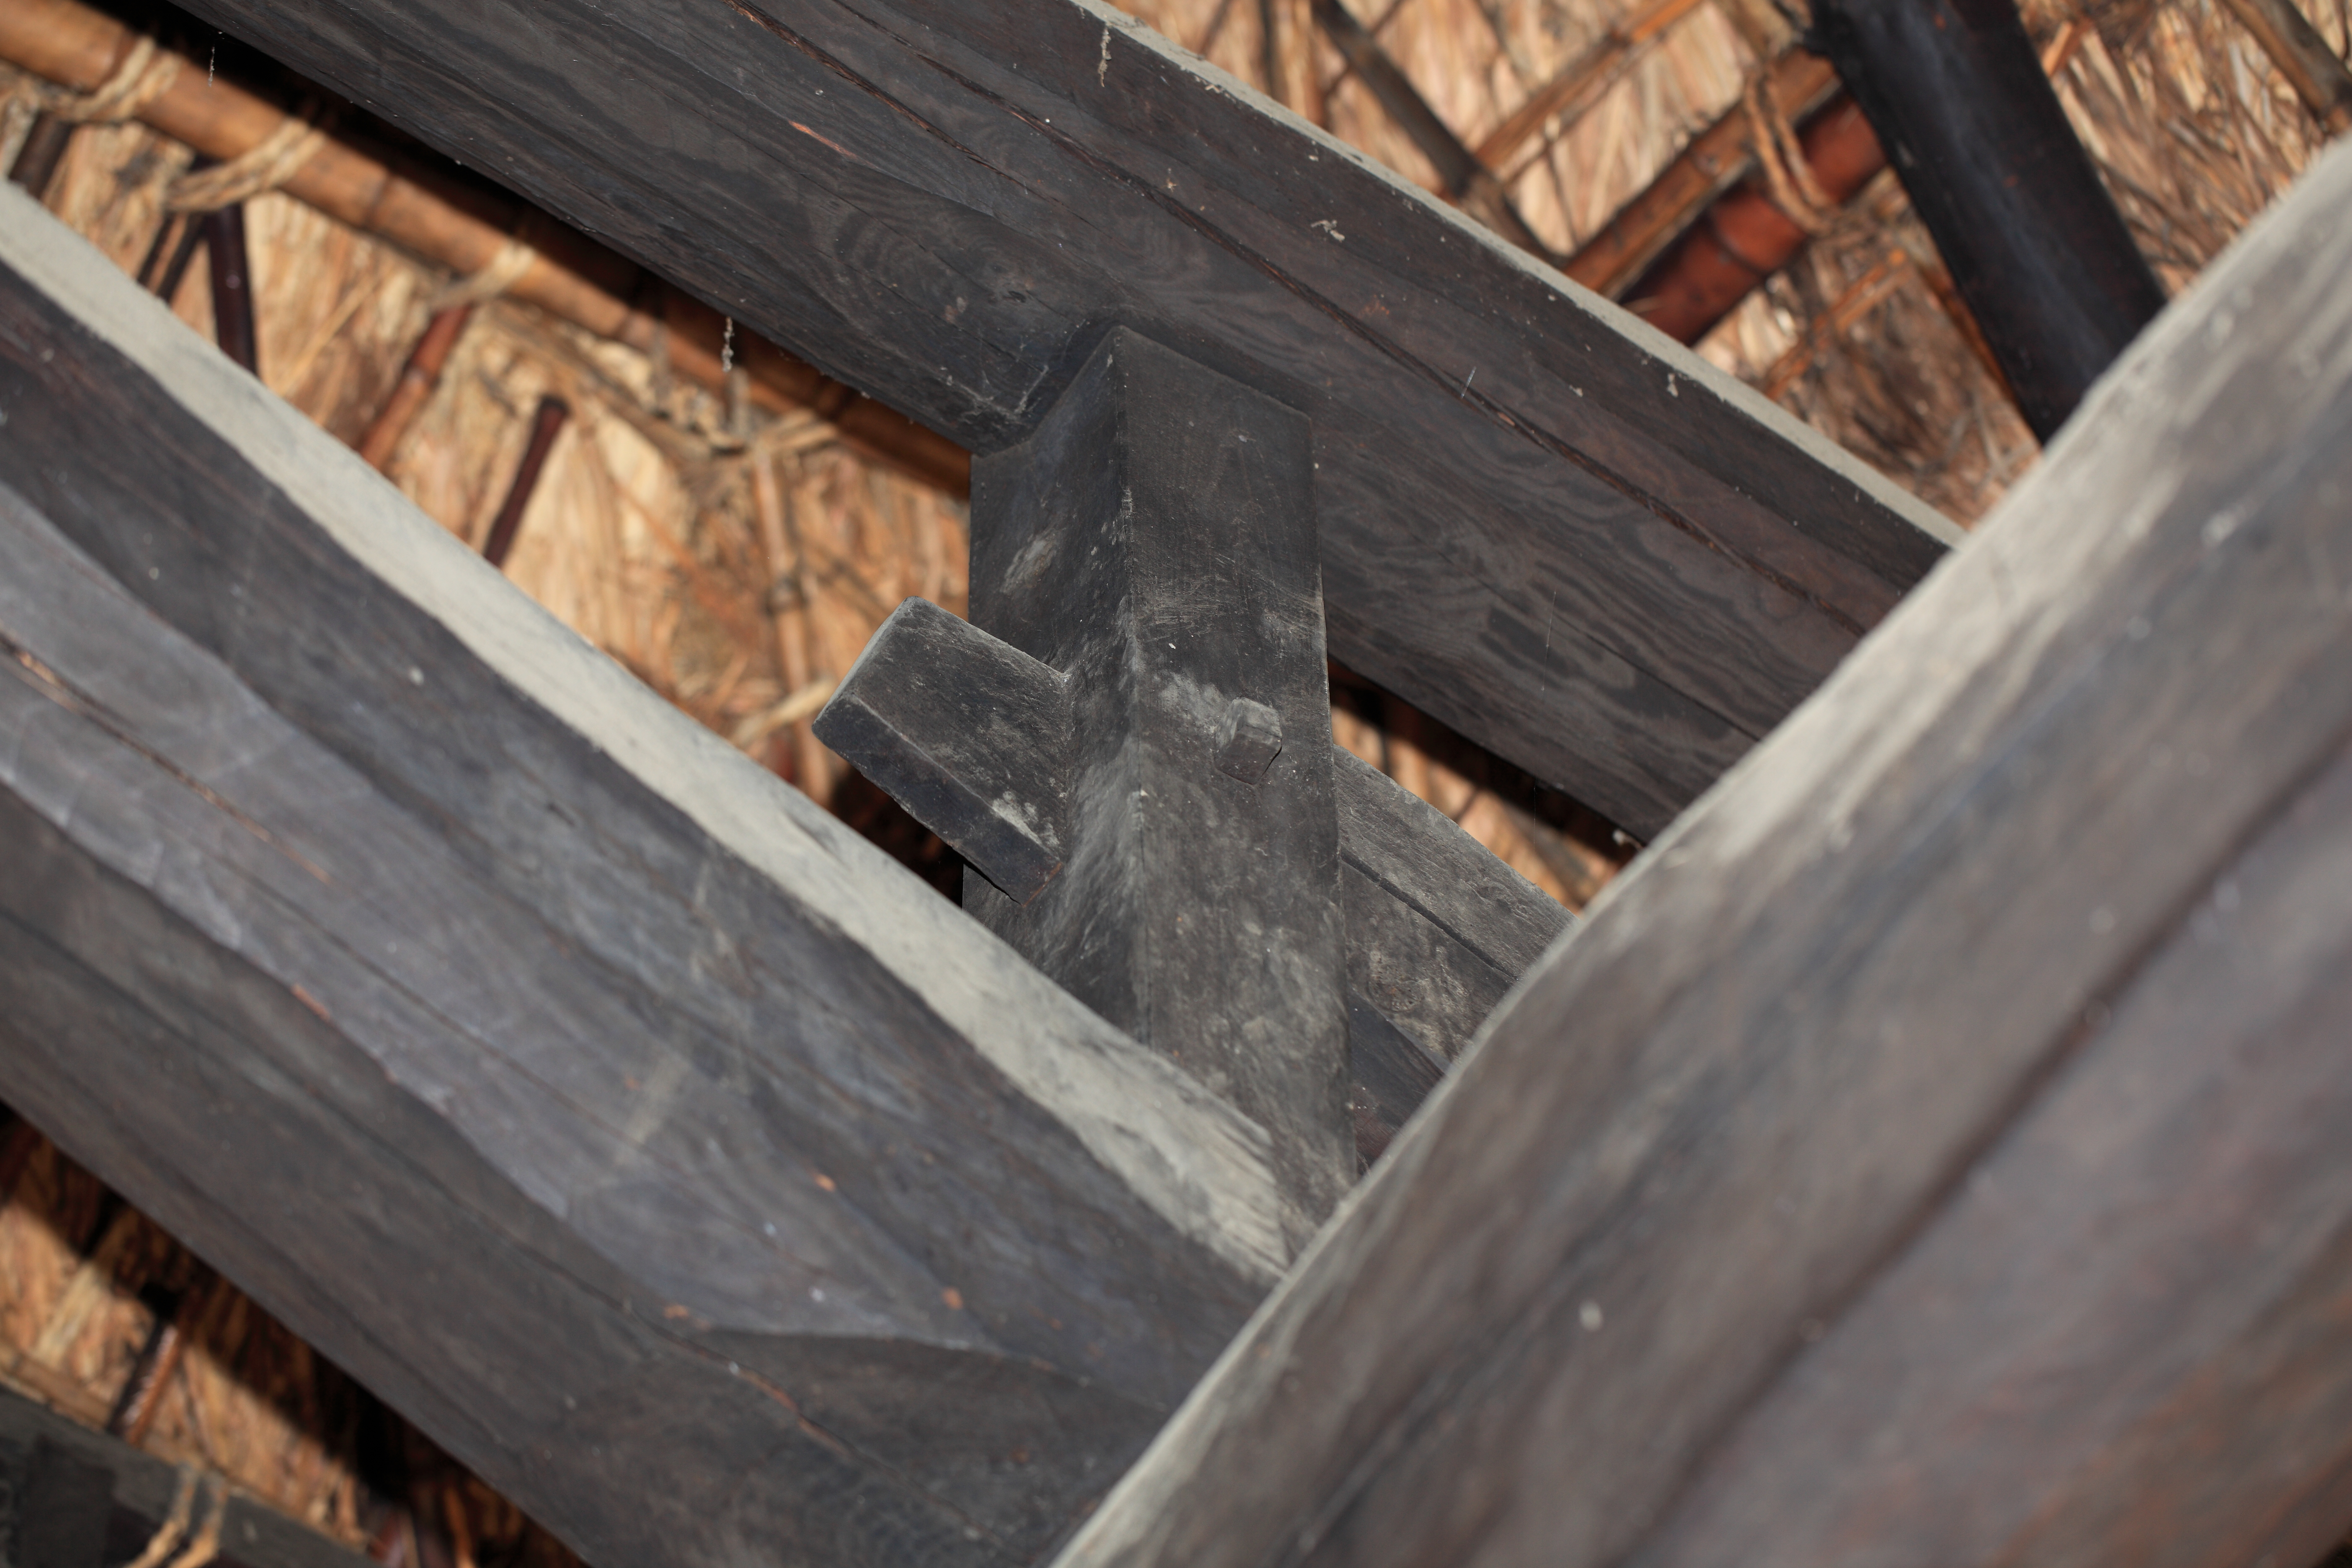
wood, house, floor, interior, roof, home, shed, beam, high, lumber, family, design, japanese, hardwood, 5d, style, hires, markii, traditional, hi, res, resolution, ibaraki, toride, someno, balk, girder, man made object, outdoor structure